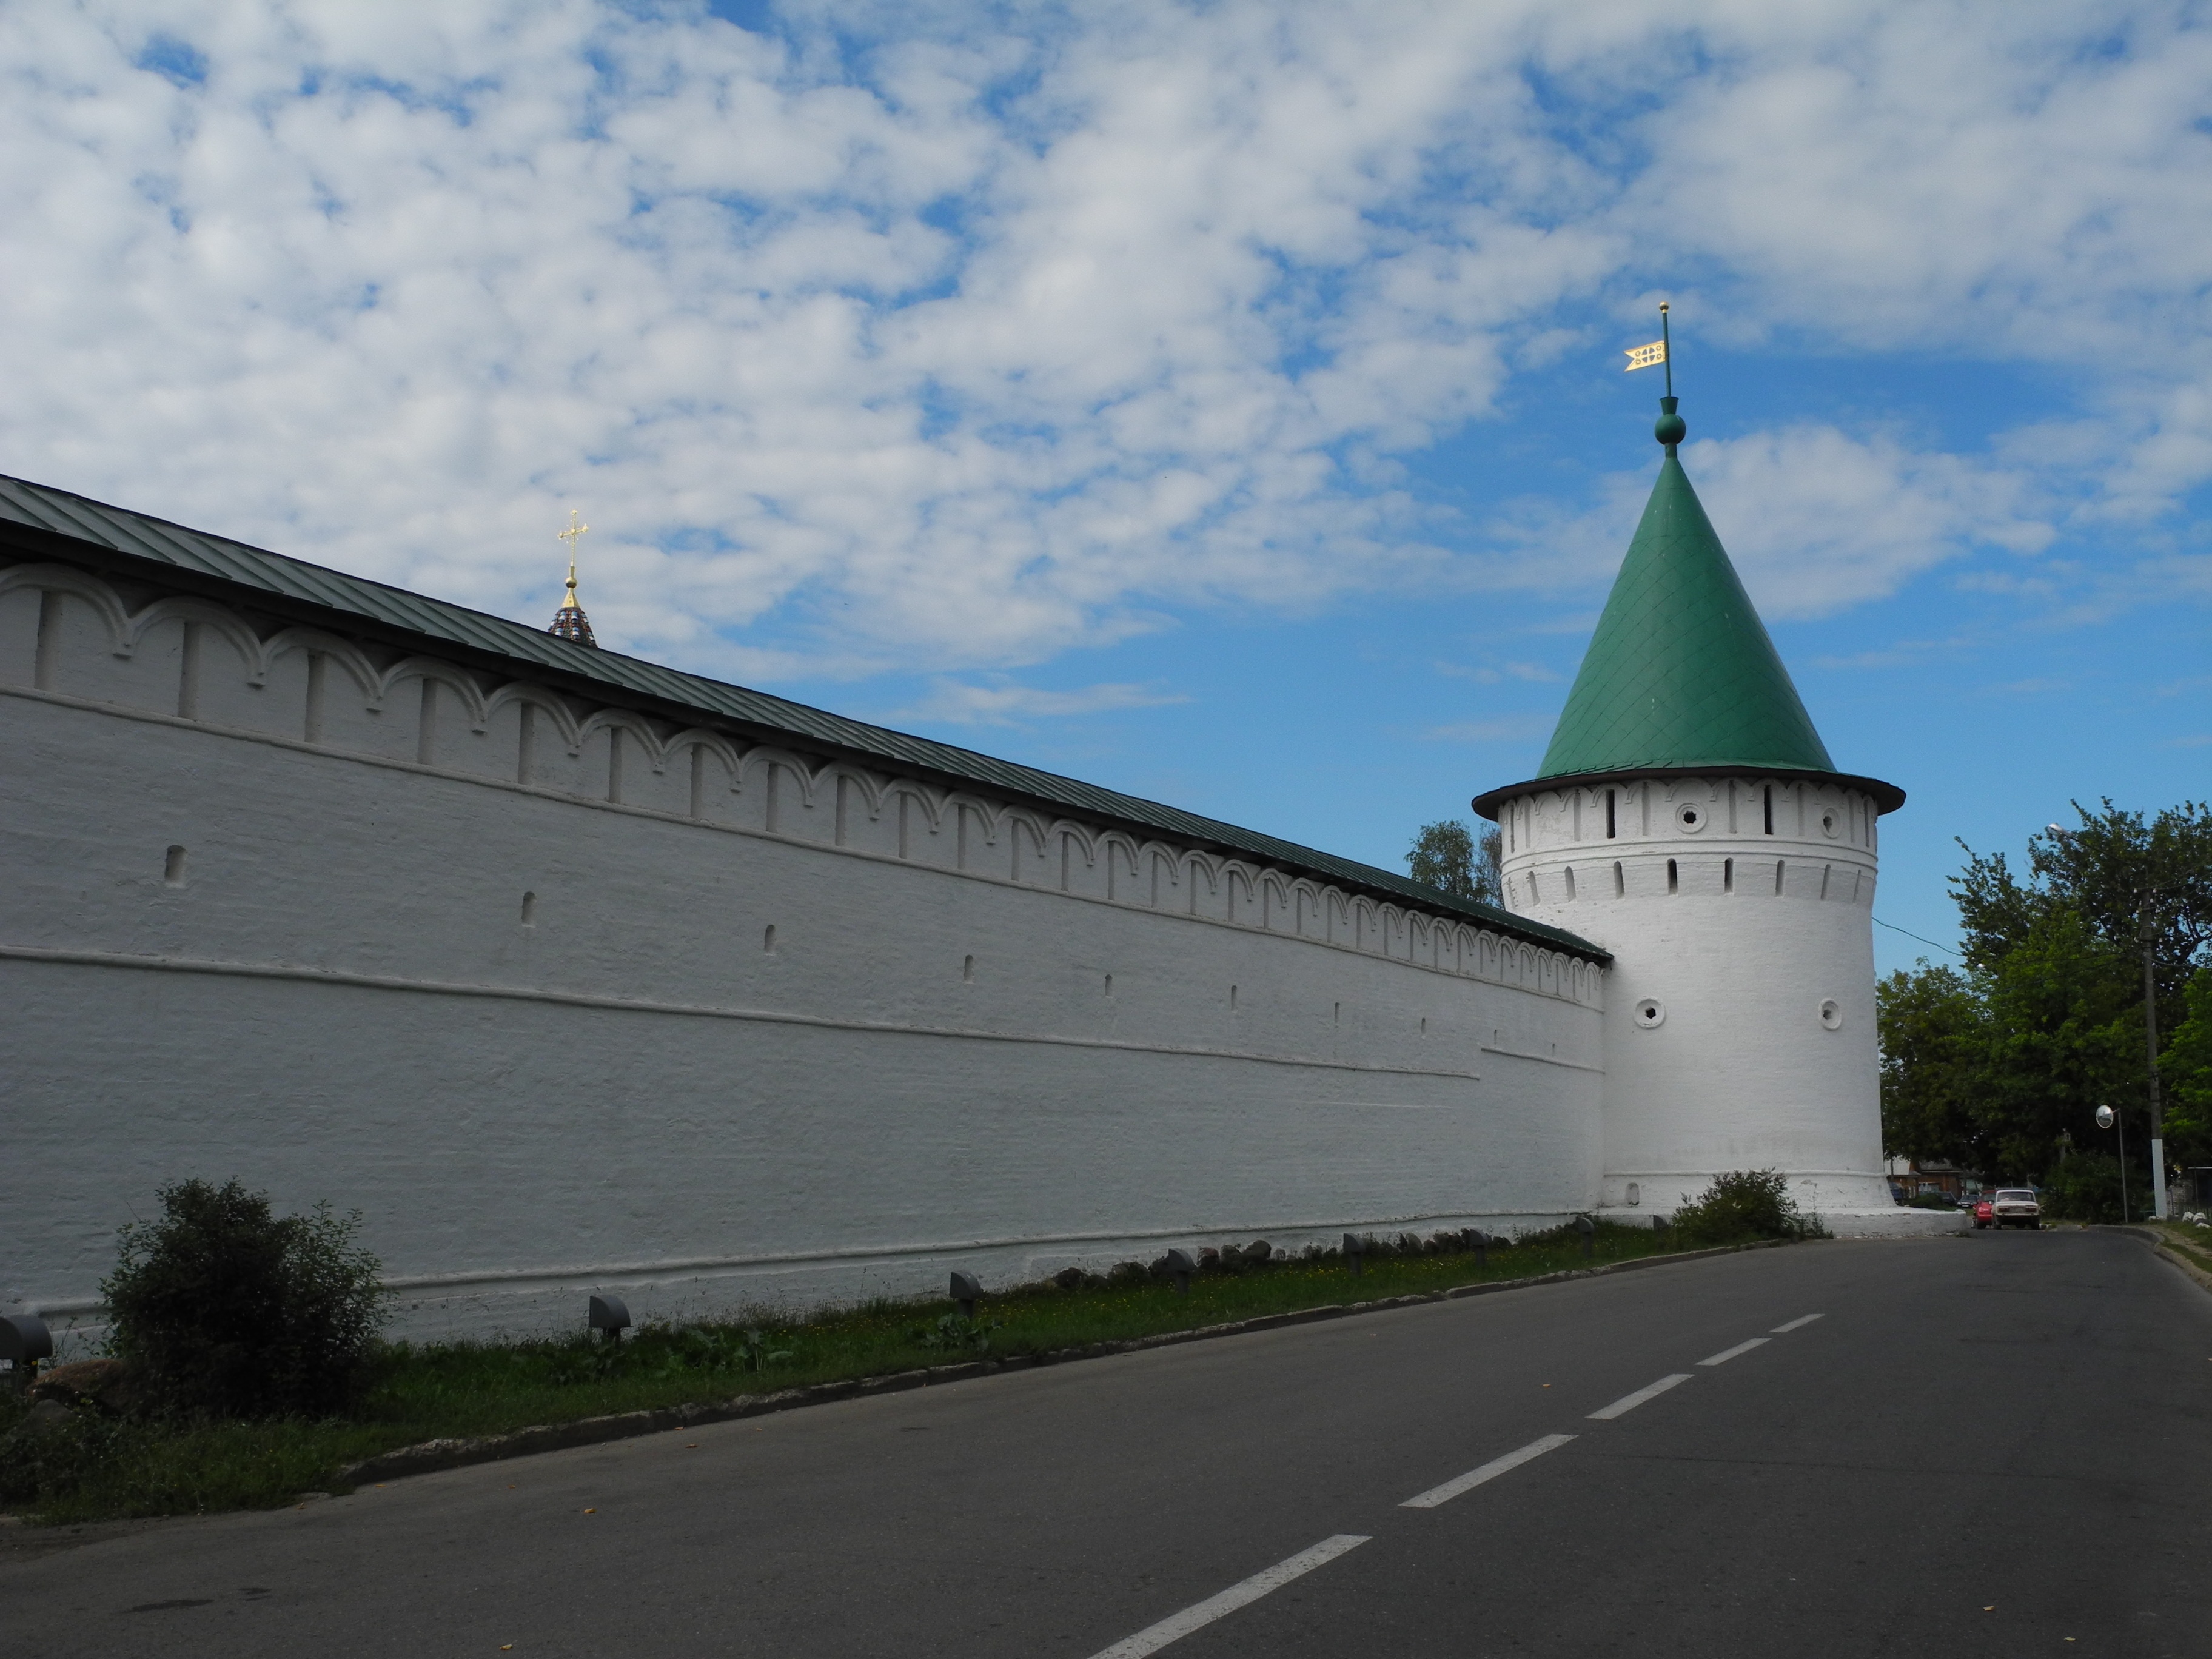
architecture, sky, building, wall, tower, religion, monastery, history, russia, kostroma, ipatiev monastery